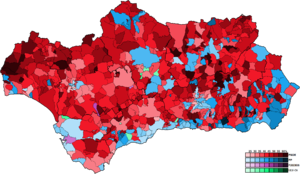
Les élections générales espagnoles de 2015 se sont tenues le dimanche 20 décembre 2015 afin d'élire les 350 députés et 208 des 266 sénateurs de la XIᵉ législature des Cortes Generales. 61 députés sont élus en Andalousie.